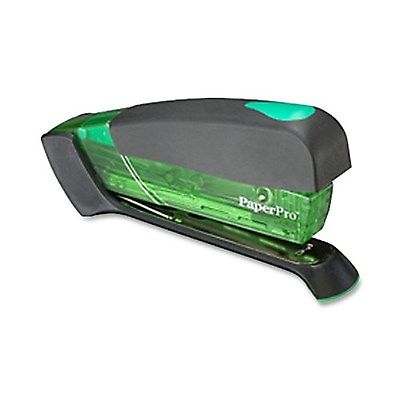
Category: stapler